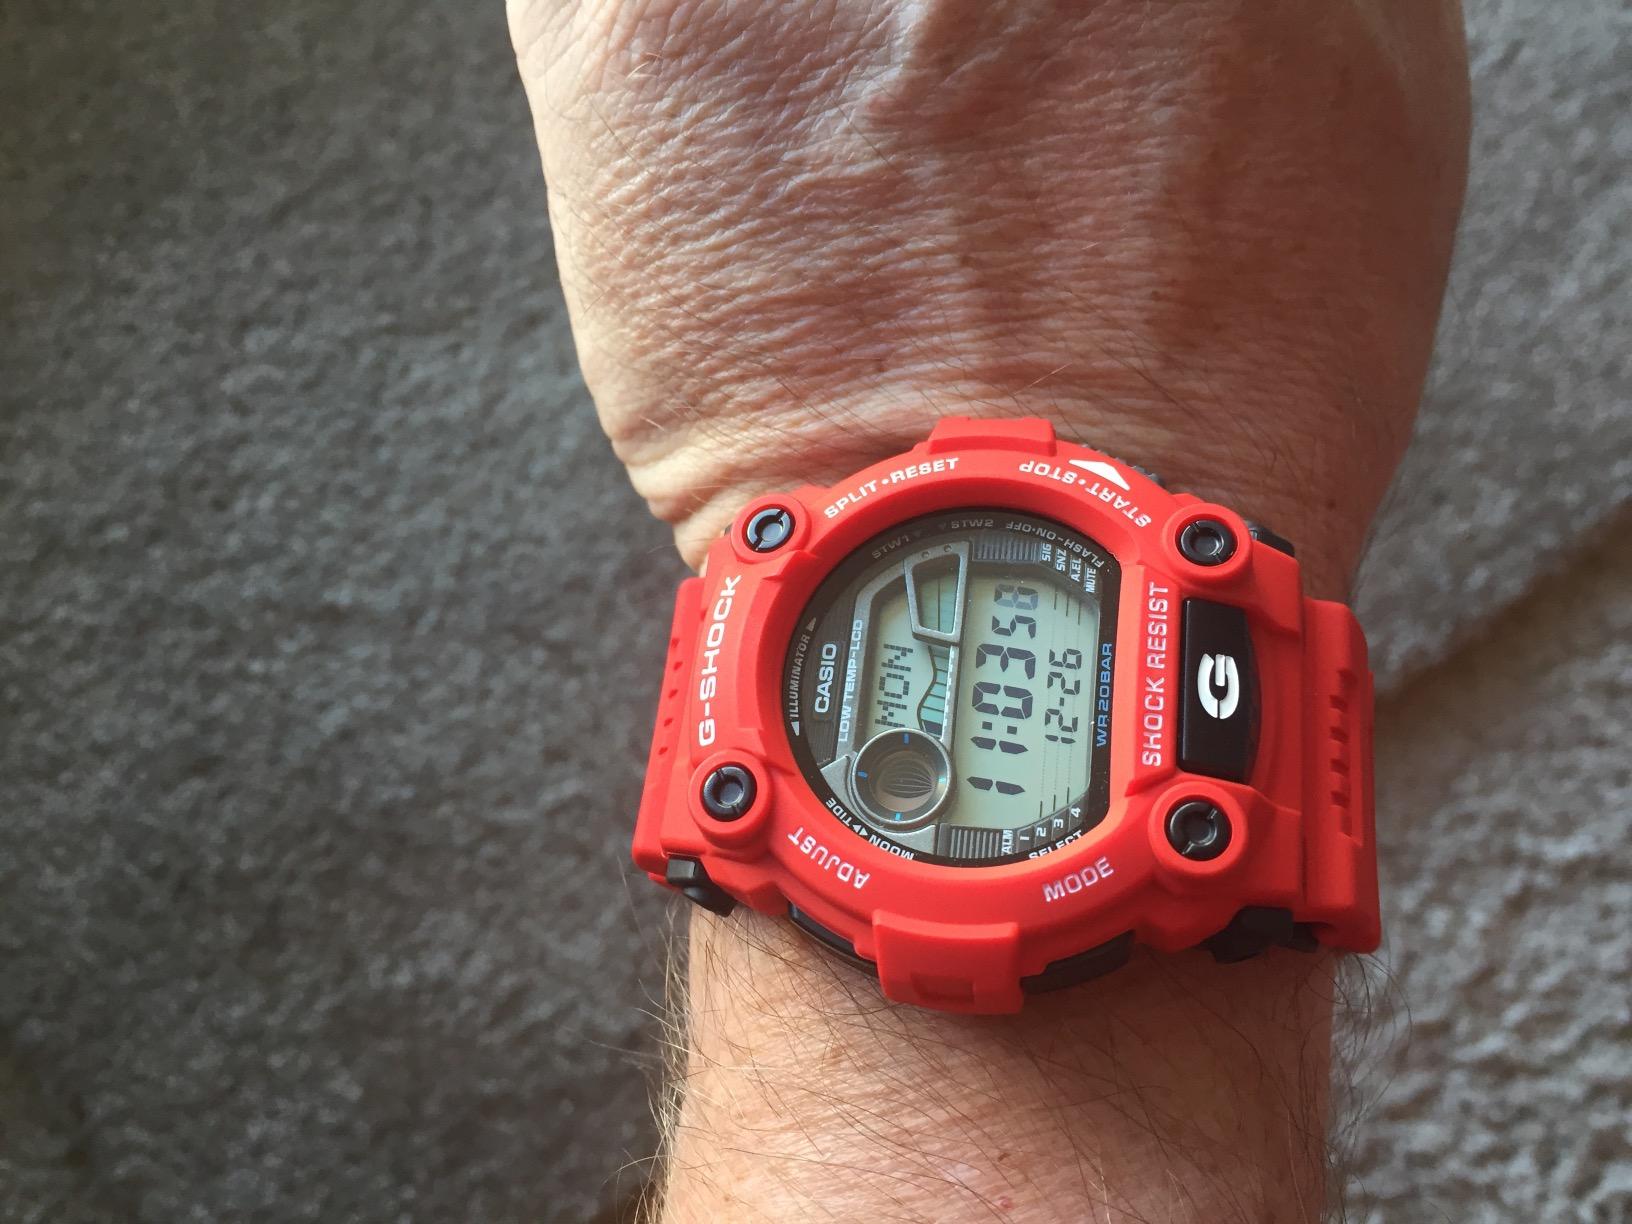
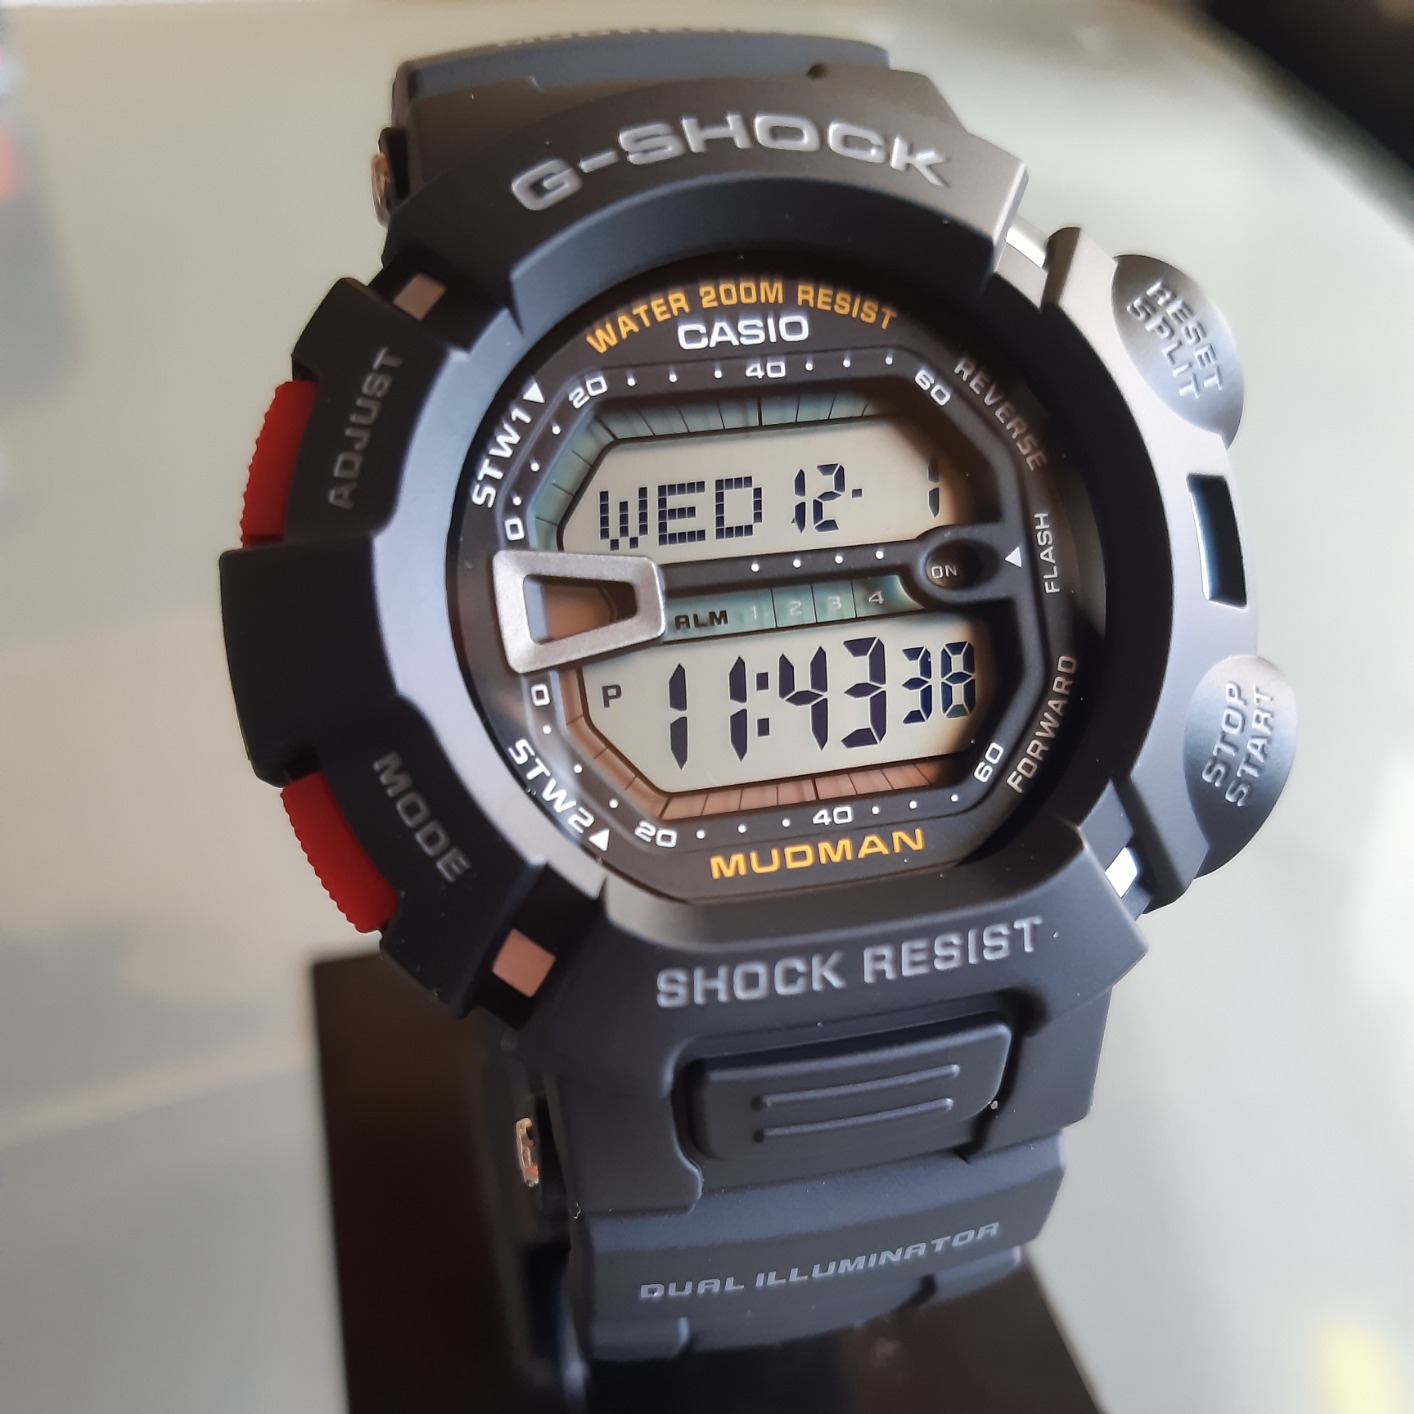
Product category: accessories_watch
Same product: no